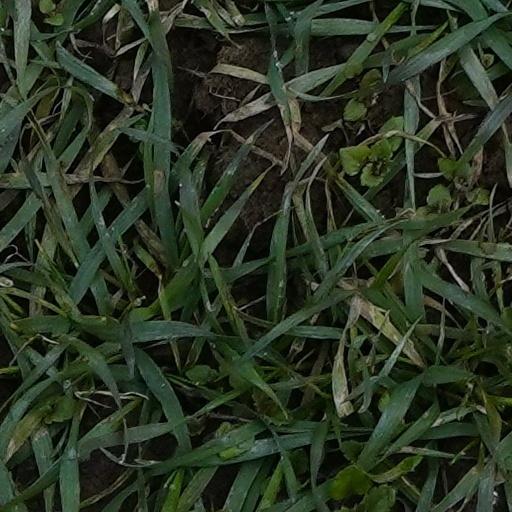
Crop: wheat